Dune

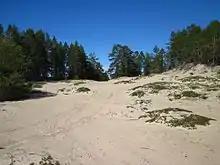
Sand dunes of Hyypänmäki in Hailuoto, Finland

Coastal dunes form when wet sand is deposited along the coast and dries out and is blown along the beach. Dunes form where the beach is wide enough to allow for the accumulation of wind-blown sand, and where prevailing onshore winds tend to blow sand inland. The three key ingredients for coastal dune formation are a large sand supply, winds to move said sand supply, and a place for the sand supply to accumulate. Obstacles—for example, vegetation, pebbles and so on—tend to slow down the wind and lead to the deposition of sand grains. These small "incipient dunes or "shadow dunes" tend to grow in the vertical direction if the obstacle slowing the wind can also grow vertically (i.e., vegetation). Coastal dunes expand laterally as a result of lateral growth of coastal plants via seed or rhizome. Models of coastal dunes suggest that their final equilibrium height is related to the distance between the water line and where vegetation can grow. Coastal dunes can be classified by where they develop, or begin to take shape. Dunes are commonly grouped into either the Primary Dune Group or the Secondary Dune Group. Primary dunes gain most of their sand from the beach itself, while secondary dunes gain their sand from the primary dune. Along the Florida Panhandle, most dunes are considered to be foredunes or hummocks. Different locations around the globe have dune formations unique to their given coastal profile.